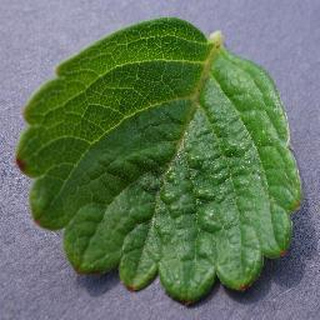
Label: healthy_strawberry